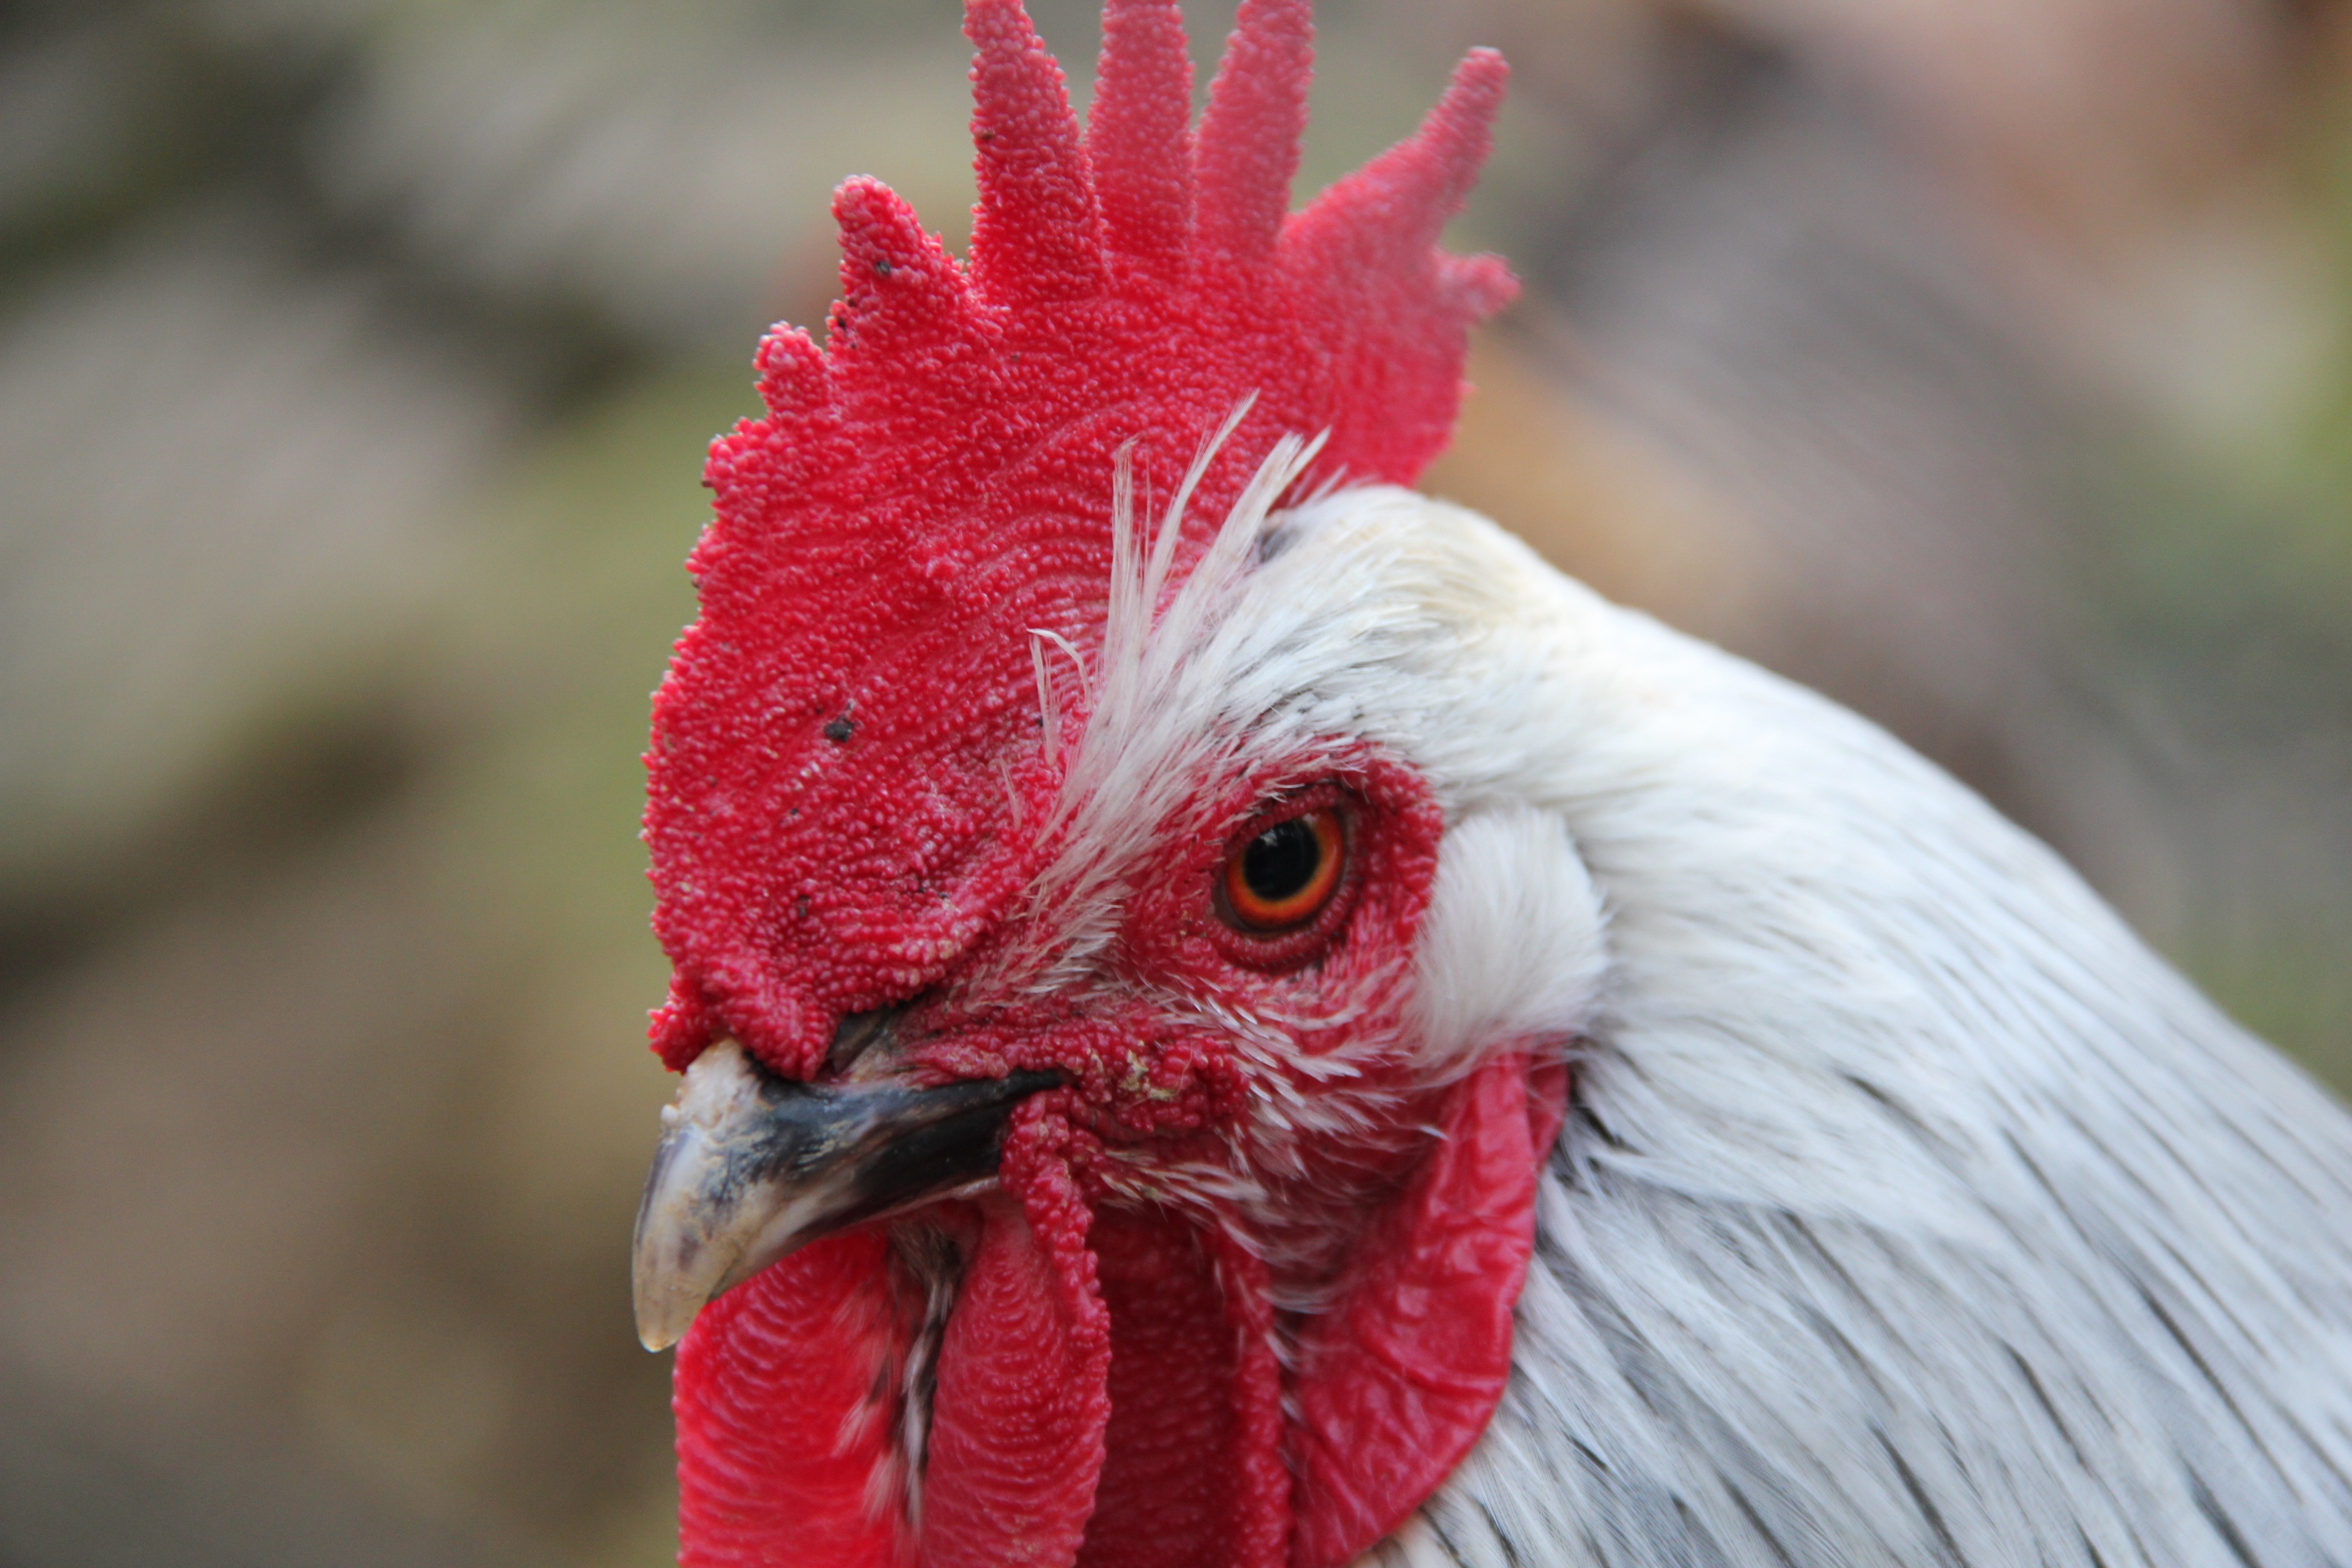
bird, red, beak, chicken, fowl, fauna, rooster, poultry, close up, galliformes, vertebrate, bill, hahn, cockscomb, phasianidae, comb, gockel, g ggel